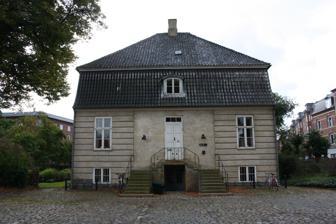
Building: Rolighed (Frederiksberg)
Country: Denmark
Year built: 1770
Historic property in Copenhagen, Denmark Radio House Radiohuset Rolighed General information Architectural style Baroque Location Copenhagen , Denmark Country Denmark Coordinates 55°41′07″N 12°32′37″E / 55.68528°N 12.54361°E / 55.68528; 12.54361 Completed C. 1770 Owner University of Copenhagen Rolighed is a historic property in the Frederiksberg district of Copenhagen , Denmark . Built in about 1770, it is one of few surviving examples of the summer retreats which dominated Frederiksberg from the late 18th century and until  the area was absorbed by the expanding city of Copenhagen in the second half of the 19th century. It is now owned by University of Copenhagen . History The property traces its roots back to 1742 when Finance Minister Nicolai Ahrentzen leased an area to the south of Ladegården to build a facility for bleaching of wax for candles which he supplied to the Royal Court. The complex consisted of a 27 bay half-timbered house, stables, a wagon house and a number of bleaching benches. In 1749,  Lüder Stiefken took over the wax bleachery but when he went bankrupt eight years later it was sold at auction. The buyer was Judge Military Prosecutor General Andreas Bruun, who acquired additional land in the area, closed the bleachery and converted the property into a summer retreat with 18 cows and a garden with a fishing pond. He renamed the estate Mariendal, possibly after his daughter. Conrad Alexander Fabritius-Tengnagel After just a few years, the property changed hands again when it was purchased by Conrad Alexander Fabritius de Tengnagel, a prominent merchant and ship owner who also owned a town house in Christianshavn and Enrum at Vedbæk north of Copenhagen. Fabritius  gave the property Rolighed and built the current house on his estate. Fabritius  owned Rolighed until 1785. Over the next decades the estate changed hands several times and continued to grow through new acquisitions until reaching all the way from Rolighedsvej to Gammel Kongevej in the south. In 1855, Rolighed was purchased by the Ministry of Interior Affairs. The land was needed for the construction of the new Royal Veterinary and Agricultural University which opened in 1858 on Bülowsvej. The adjacent farm buildings photographed by Johannes Hauerslev in the 1900s The university sold off an area of land, where N.J. Fjords Allé, L.J. Brandes Allé and Dr. Abildgaards Allé later emerged, separating Rolighed from the rest of its grounds.  The land where Rolighed was located, about 3.5 hectares, was sold to Københavns Sygehjem (literally "Copenhagen Sick Home"), which, after the 1853 Copenhagen cholera outbreak , was to provide care a respectable alternative to the poorhouse for chronically sick members of the middle class. The new institution opened in 1859 and Rolighed was used as residence for the chief physician. Architecture The adjacent farm buildings Rolighed is designed in the Rococo style. It has an almost quadratic footprint and is topped by a Mansard roof with black-glazed tiles. To the rear of the building is a cluster of low, yellow farm buildings located on three sides of a central courtyard. References